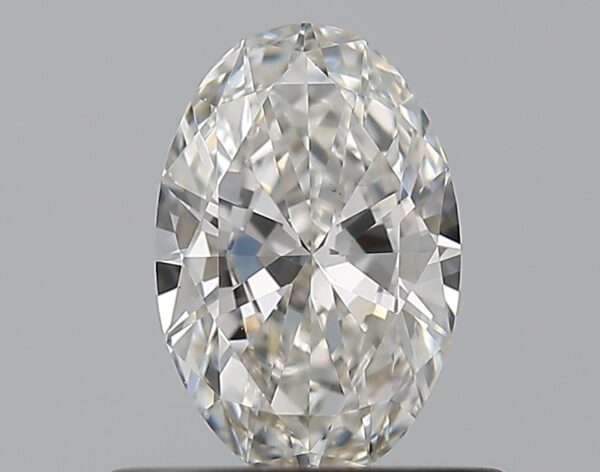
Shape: oval
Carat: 0.5
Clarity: VS1
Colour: H
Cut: EX
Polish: VG
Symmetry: VG
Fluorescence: N
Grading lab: GIA
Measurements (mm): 6.74 x 4.47 x 2.54